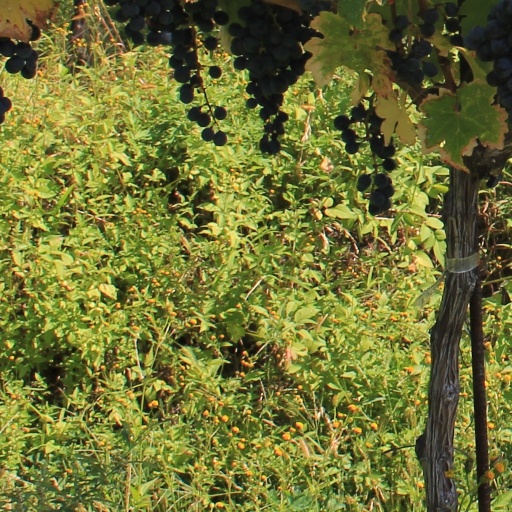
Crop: grape